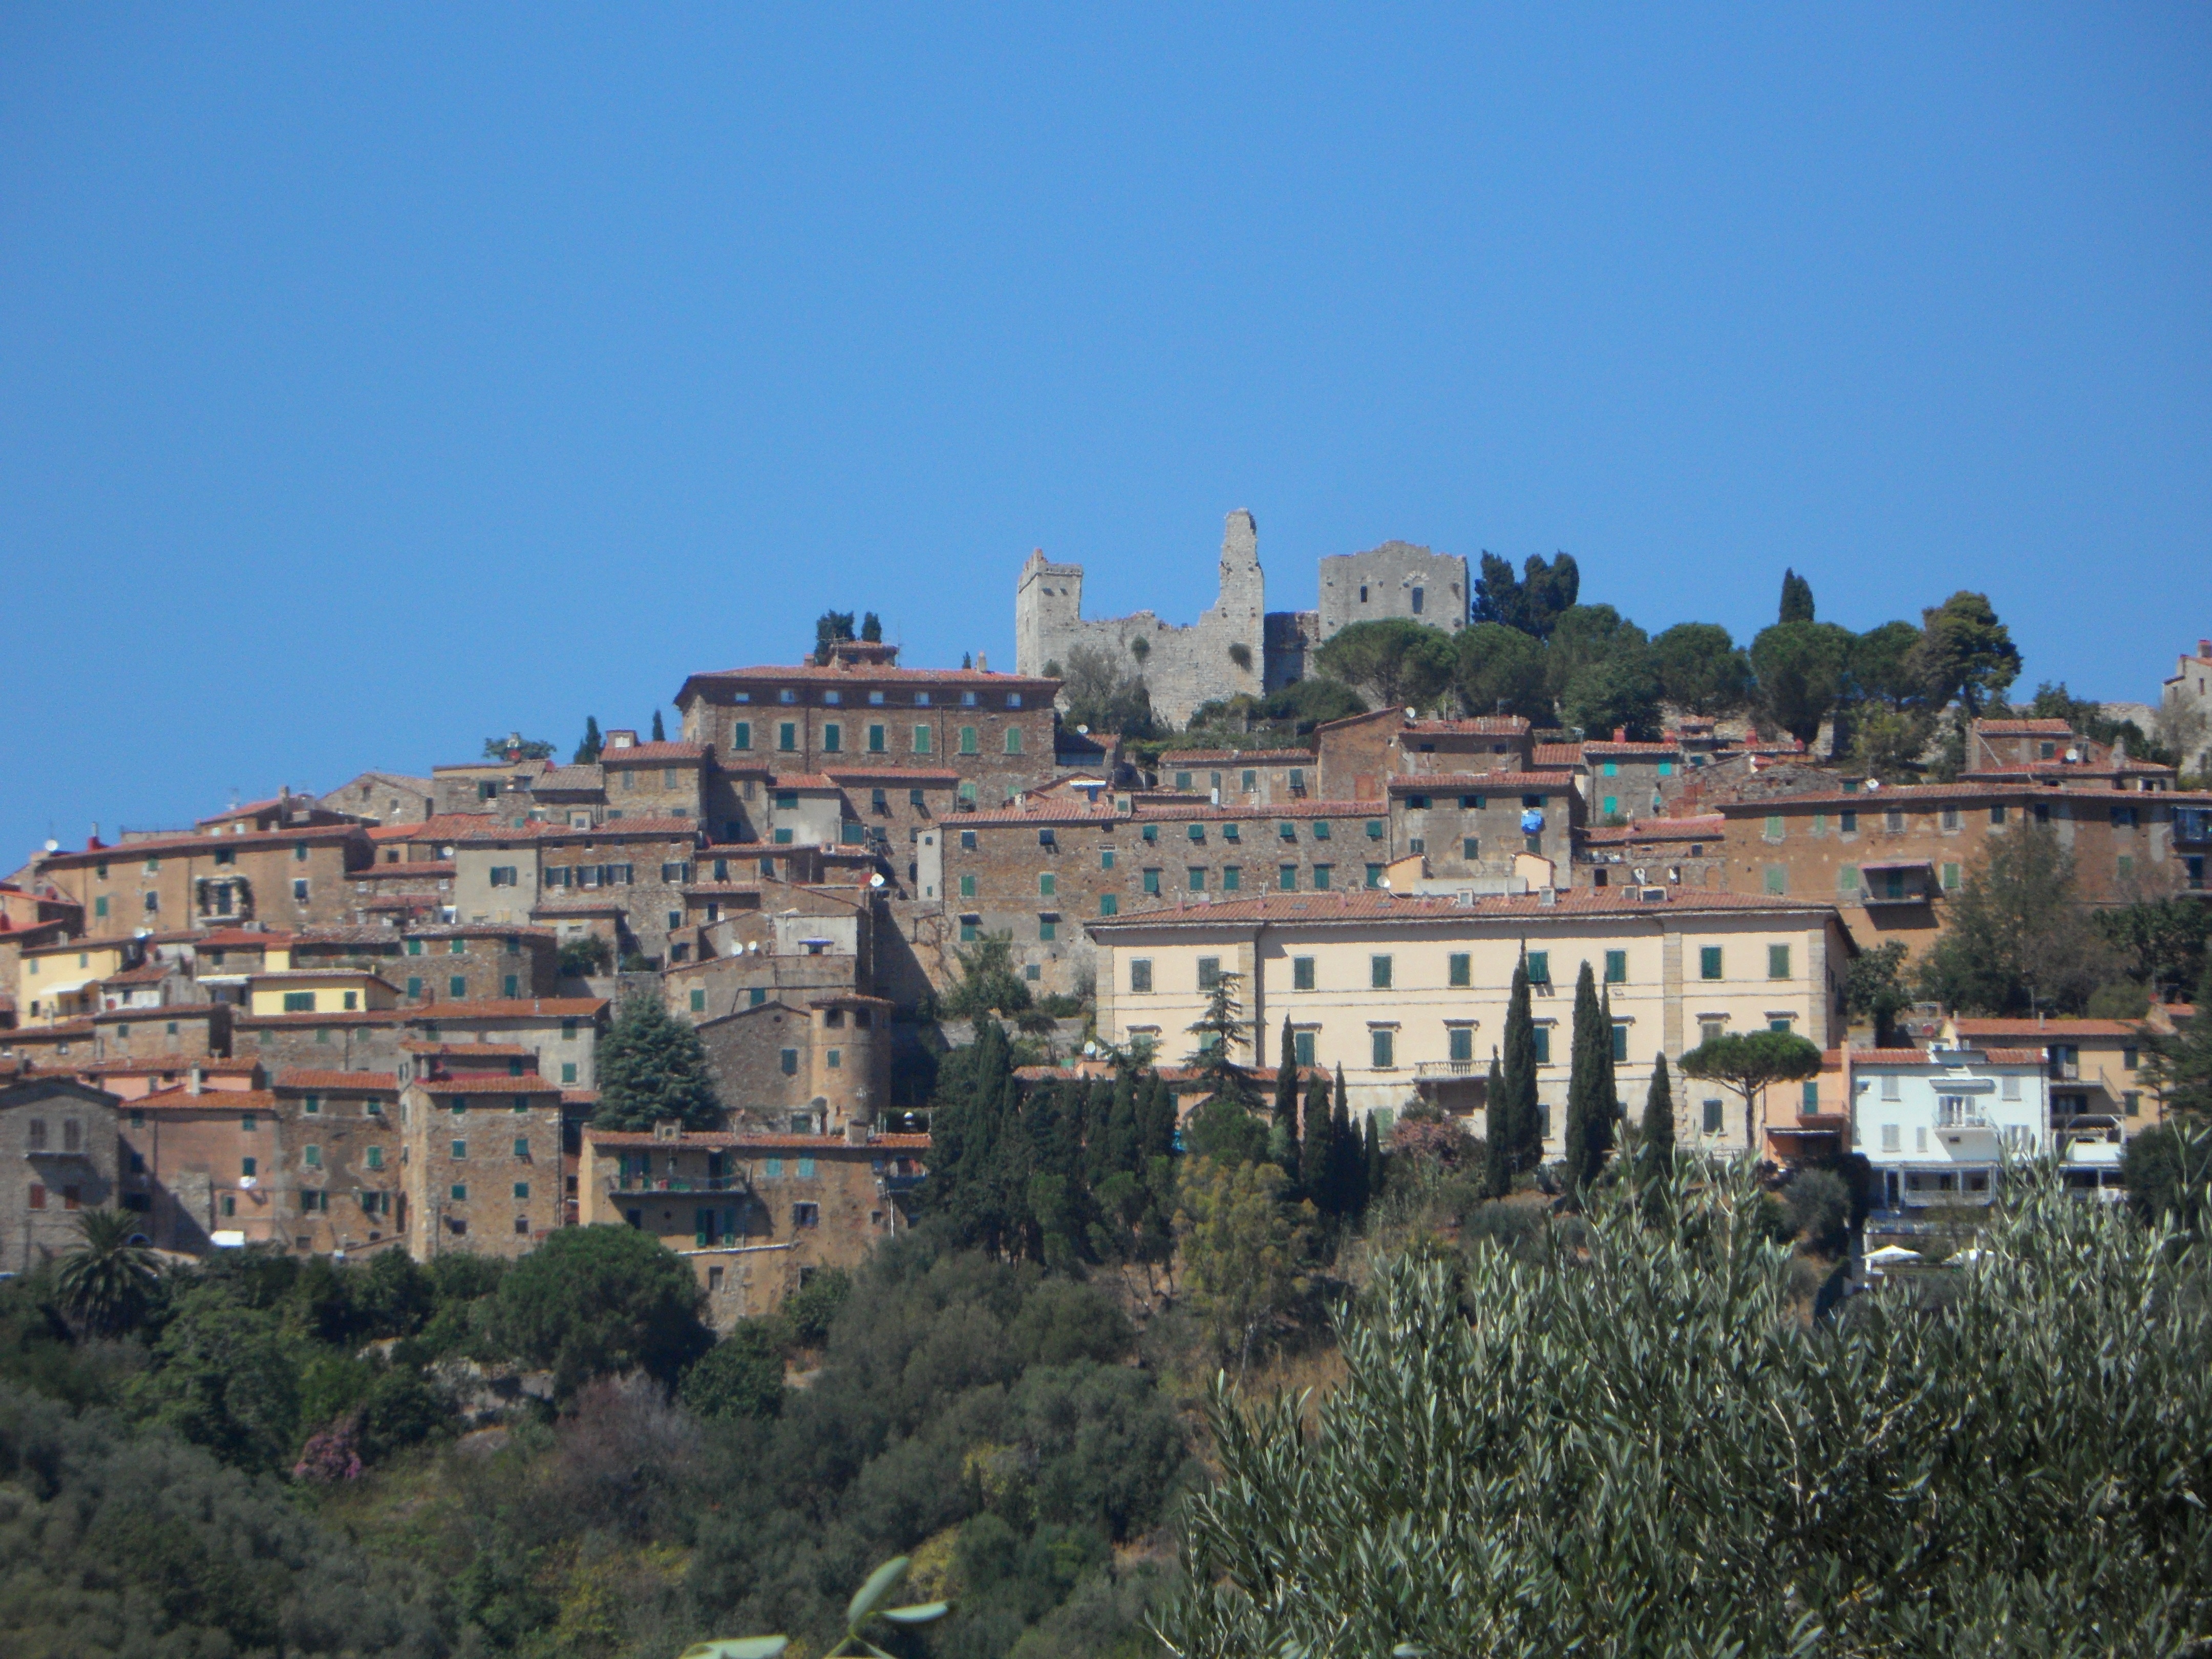
town, building, palace, cityscape, panorama, village, mediterranean, castle, italy, tuscany, fortification, homes, bergdorf, flair, unesco world heritage site, medieval village, stone houses, historic site, ancient history, human settlement